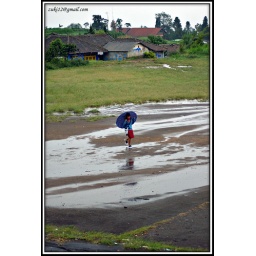
blue umbrella in her handschool bag at her shouldermoved smoothly, she didland between water&lt;i&gt;Photo taken @ Kopeng, Central Java, Indonesia&lt;/i&gt;